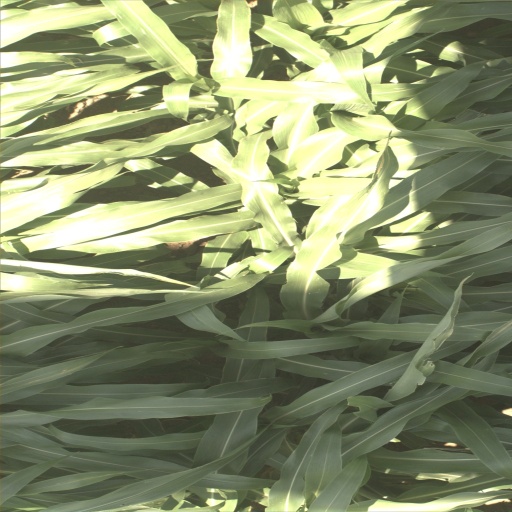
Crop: sorghum